Elliot Easton

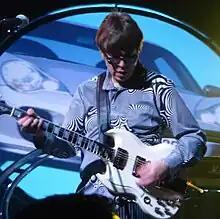
Easton performing with the New Cars, 2006

Elliot Easton (born Steinberg, December 18, 1953) is an American musician who is best known as the lead guitarist and backing vocalist for the American new wave band the Cars. His melodic guitar solos are an integral part of the band's music. Easton has also recorded music as a solo artist, and has played in other bands. He is a left-handed guitarist. In 2018, Easton was inducted into the Rock and Roll Hall of Fame as a member of the Cars.